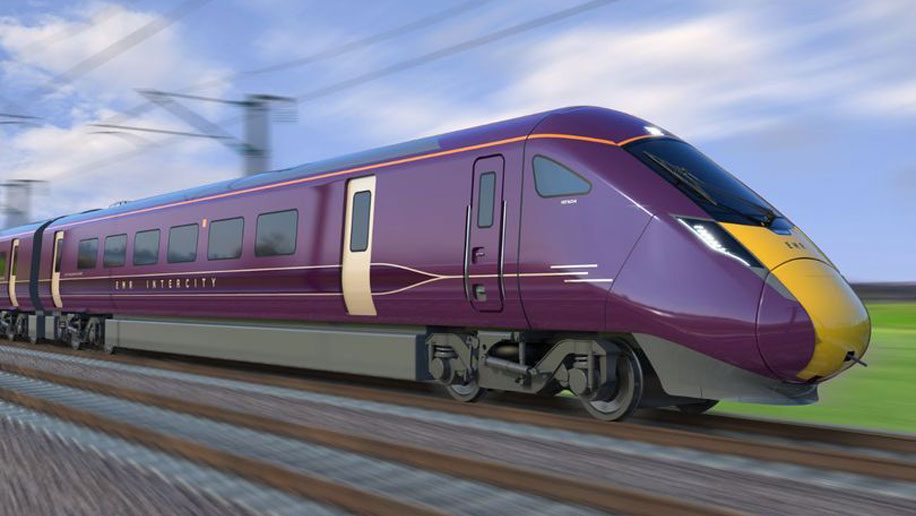
Vehicle type: Trains